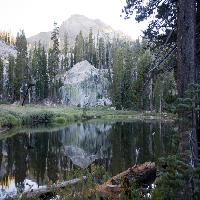
Weather: cloudy or overcast